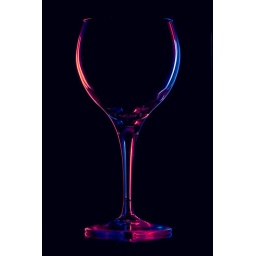
Backlit through art paper around black back drop with daylight CFL's